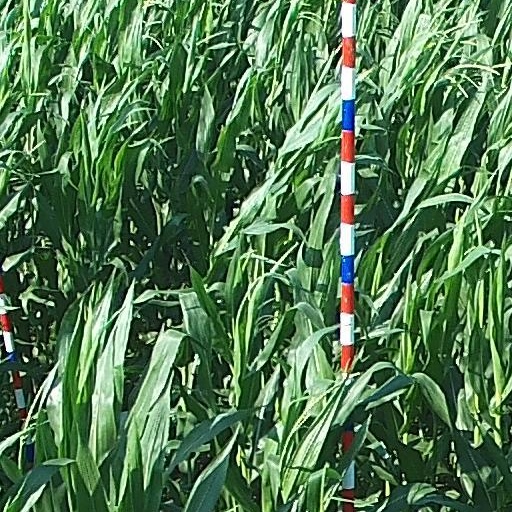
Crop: maize; corn